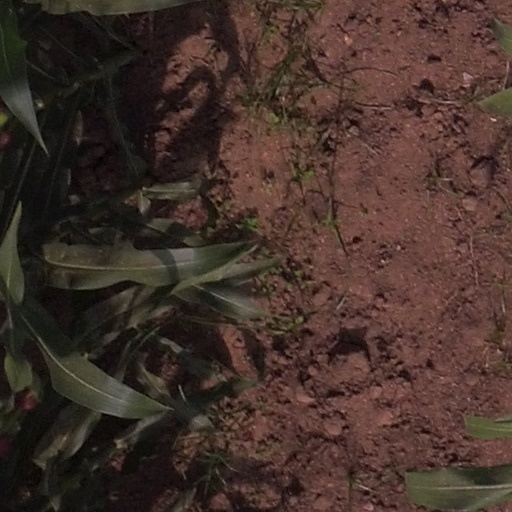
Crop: maize; corn